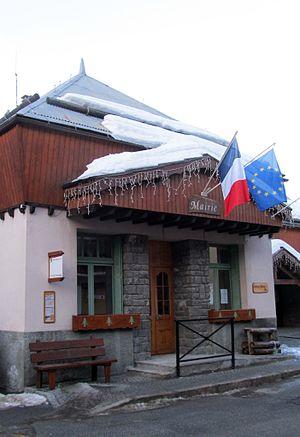
Saint-Chaffrey: la mairie
Saint-Chaffrey est une commune française située dans le département des Hautes-Alpes en région Provence-Alpes-Côte d'Azur. Le départ principal sur la station de sports d'hiver de Serre Chevalier Vallée est situé sur la commune. C'est l'une des cinq communes formant la banlieue de l'unité urbaine de Briançon.